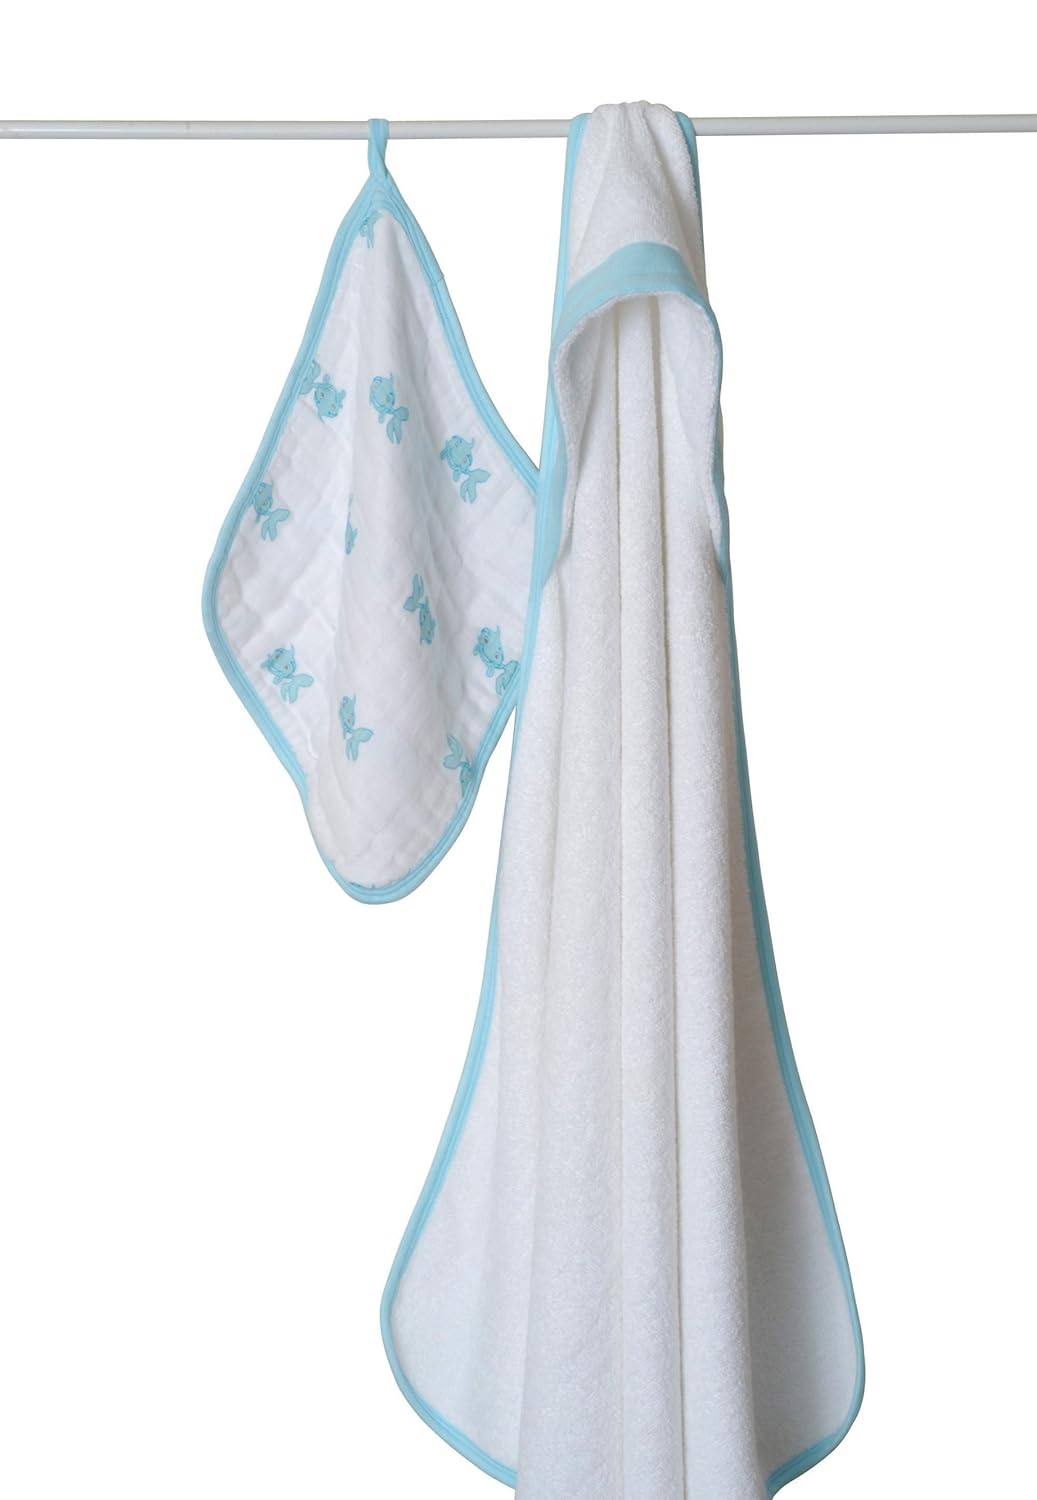
aden + anais Muslin Hooded Towel & Washcloth Set, Hide & Sea (Discontinued by Manufacturer)
Category: Baby
Product Description Set of one hooded terry towel and one 100% cotton muslin washcloth. The large double layer hooded towel, measuring 32" x 32", is 100% terry cotton, which is extra absorbent and durable. The four layer washcloth gets softer after each wash, making it extra gentle on baby's delicate skin. These sets are soft and luxurious and create a perfect bathing experience, both in the tub and out. From the Manufacturer Set of one hooded terry towel and one 100% cotton muslin washcloth. The large double-layer hooded towel, measuring 32" x 32", is 100% terry cotton, which is extra absorbent and durable. The four-layer washcloth gets softer after each wash, making it extra gentle on baby's delicate skin. These sets are soft and luxurious and create a perfect bathing experience, both in the tub and out.
Features: 100% Cotton | Imported | Natural muslin and terry: gentle, absorbent, and washable | Hooded design: keeps little heads warm | Practical: easy to use, easy to care for | Extra thick: extra comfortable | Made in China